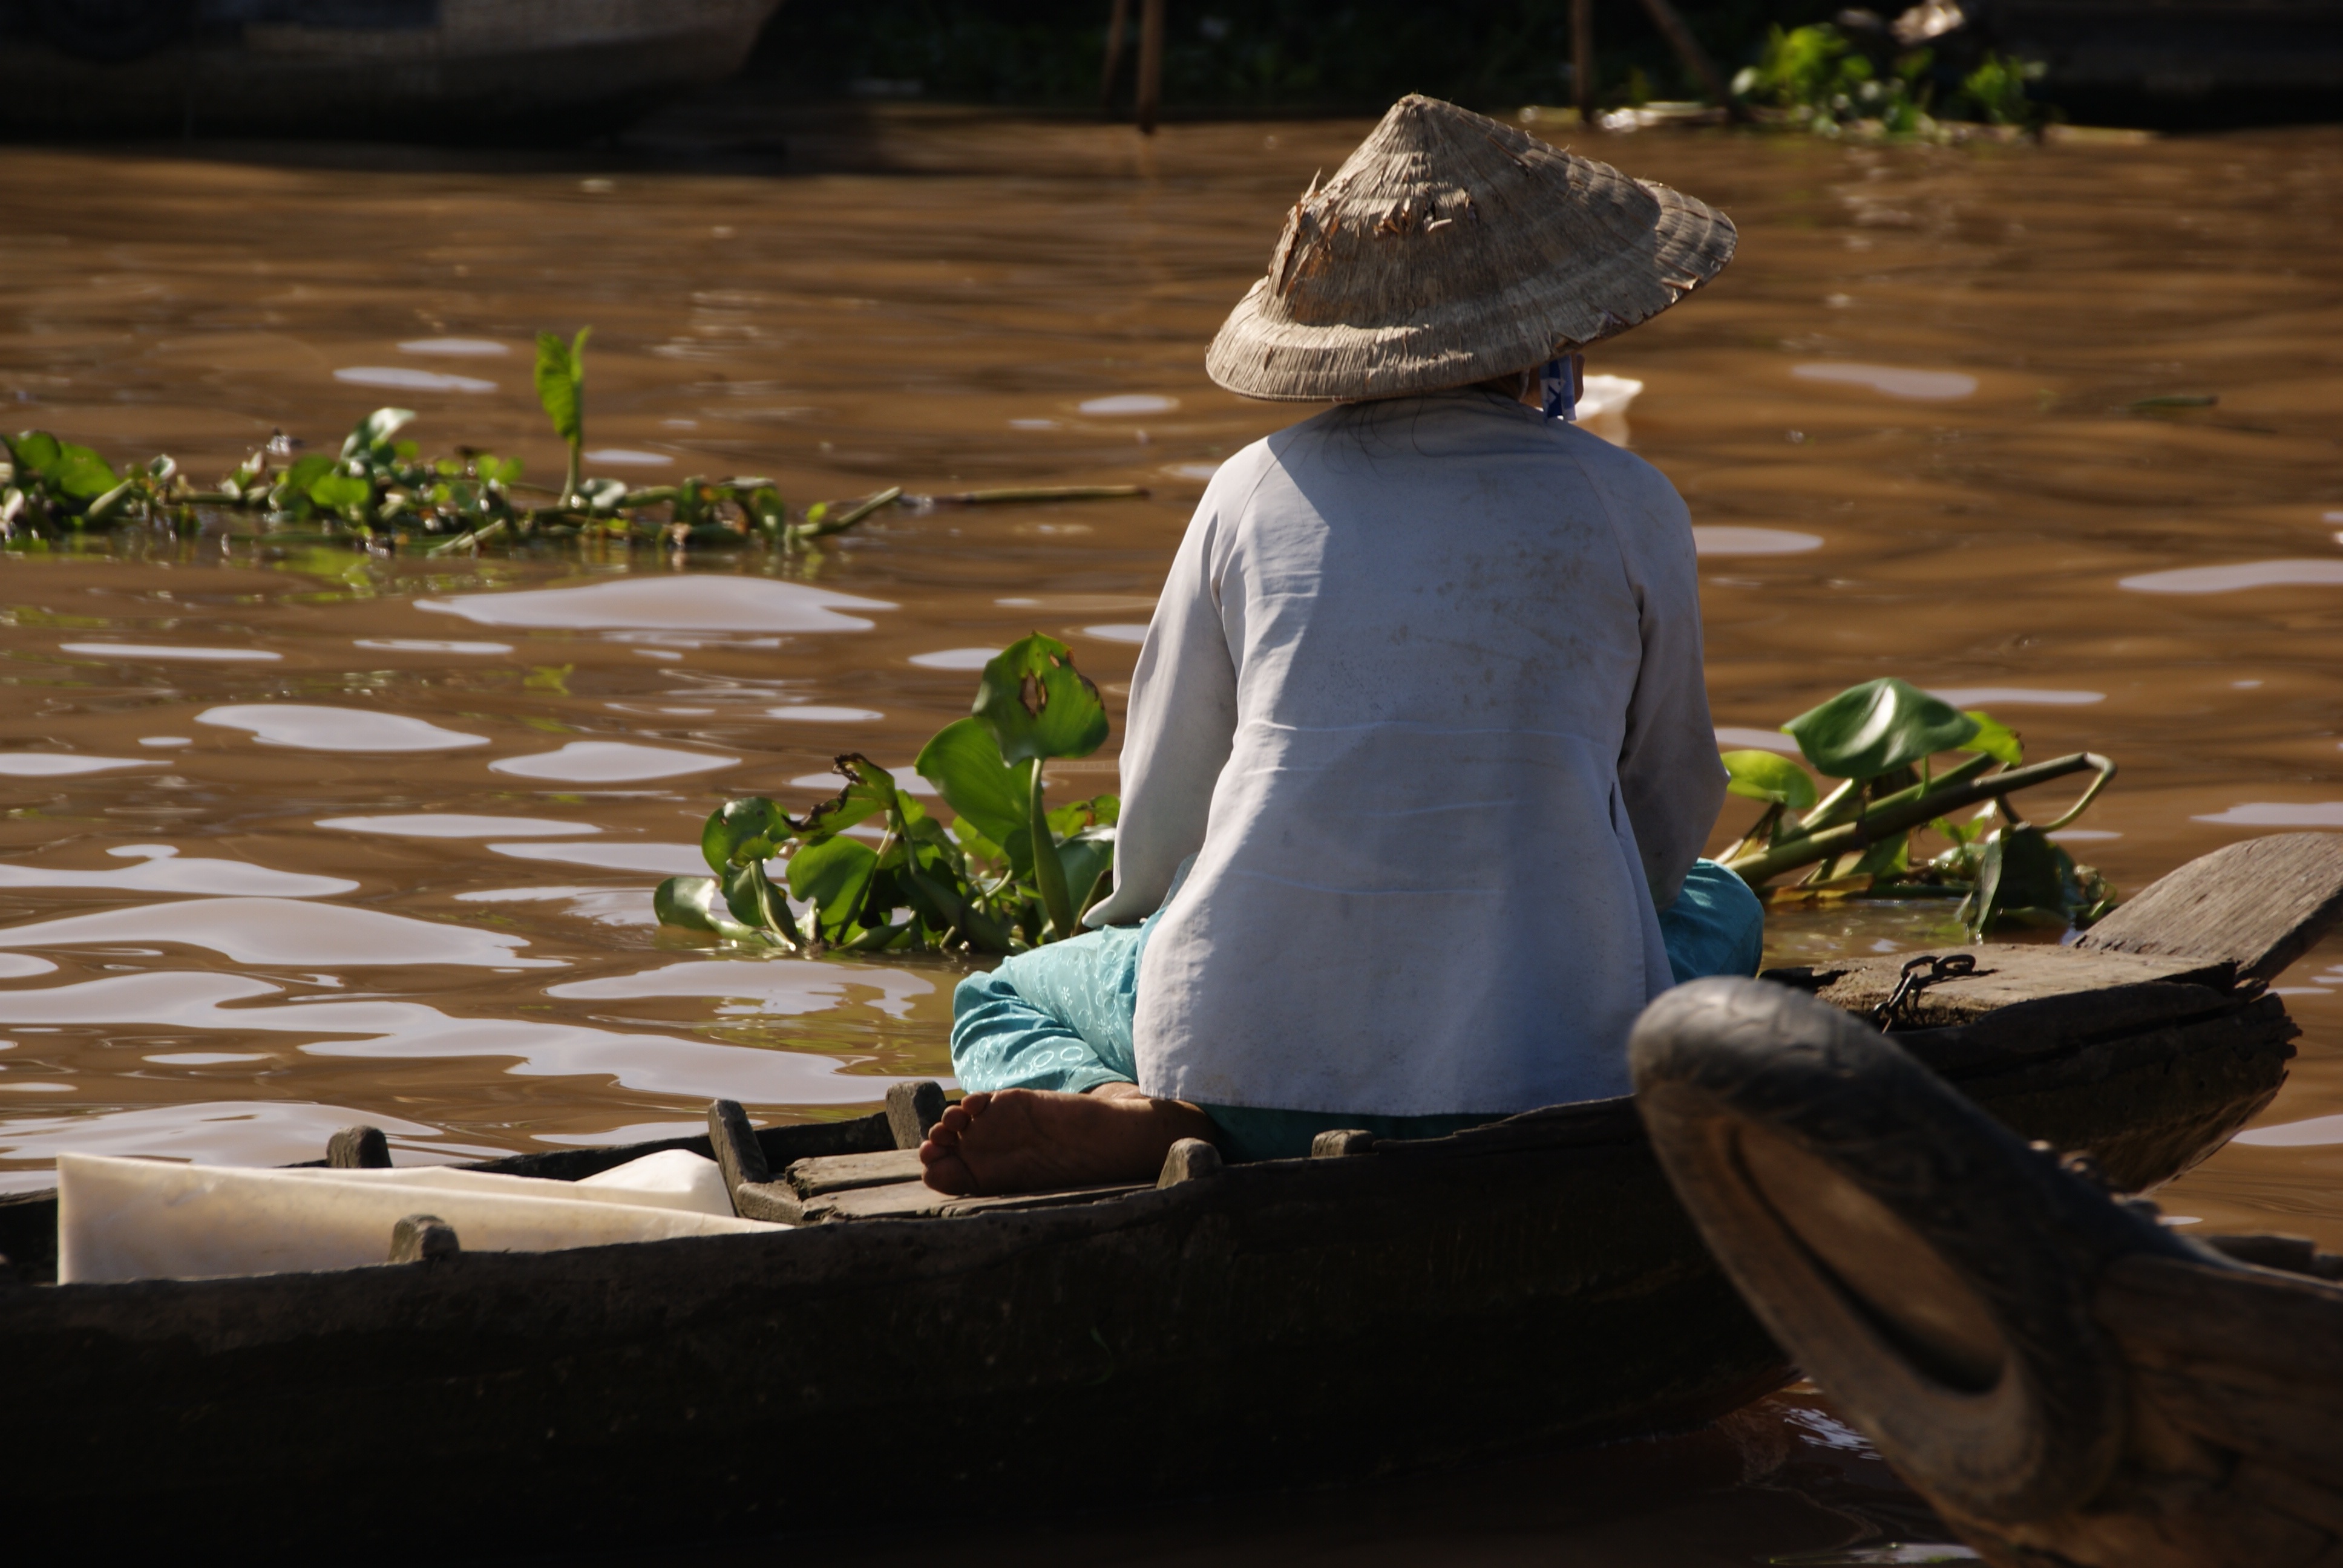
water, travel, tourism, agricultural, vietnamese, delta, duck, traditional, vietnam, mekong, floating market, multi ethnic